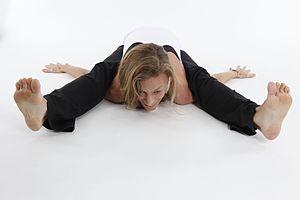
Liste des postures les plus communes du Haṭhayoga.